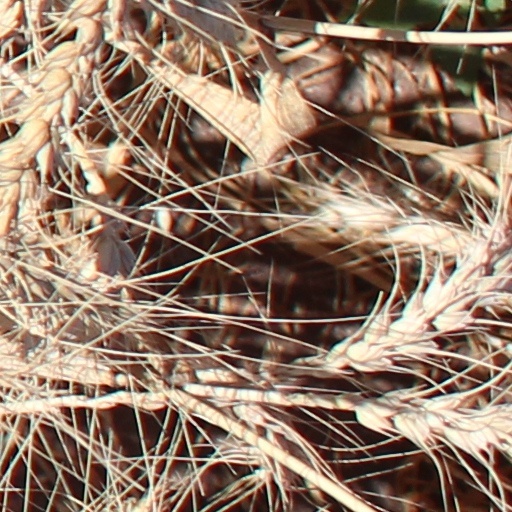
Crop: wheat